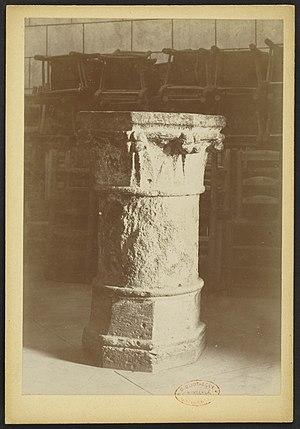
Église Saint-Sauveur-et-Saint-Martin de Saint-Macaire